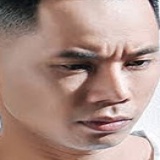
ca sĩ Lê Bảo Bình